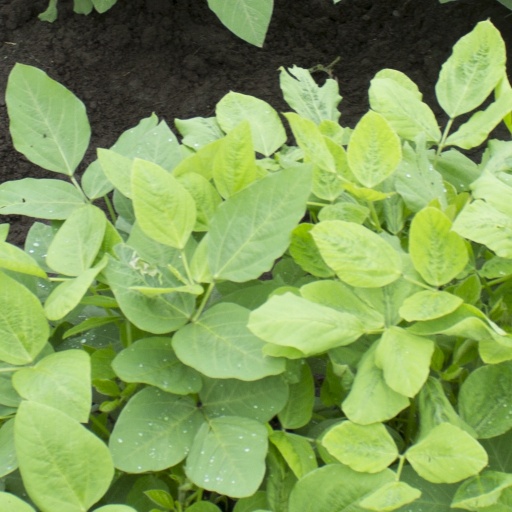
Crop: soybean